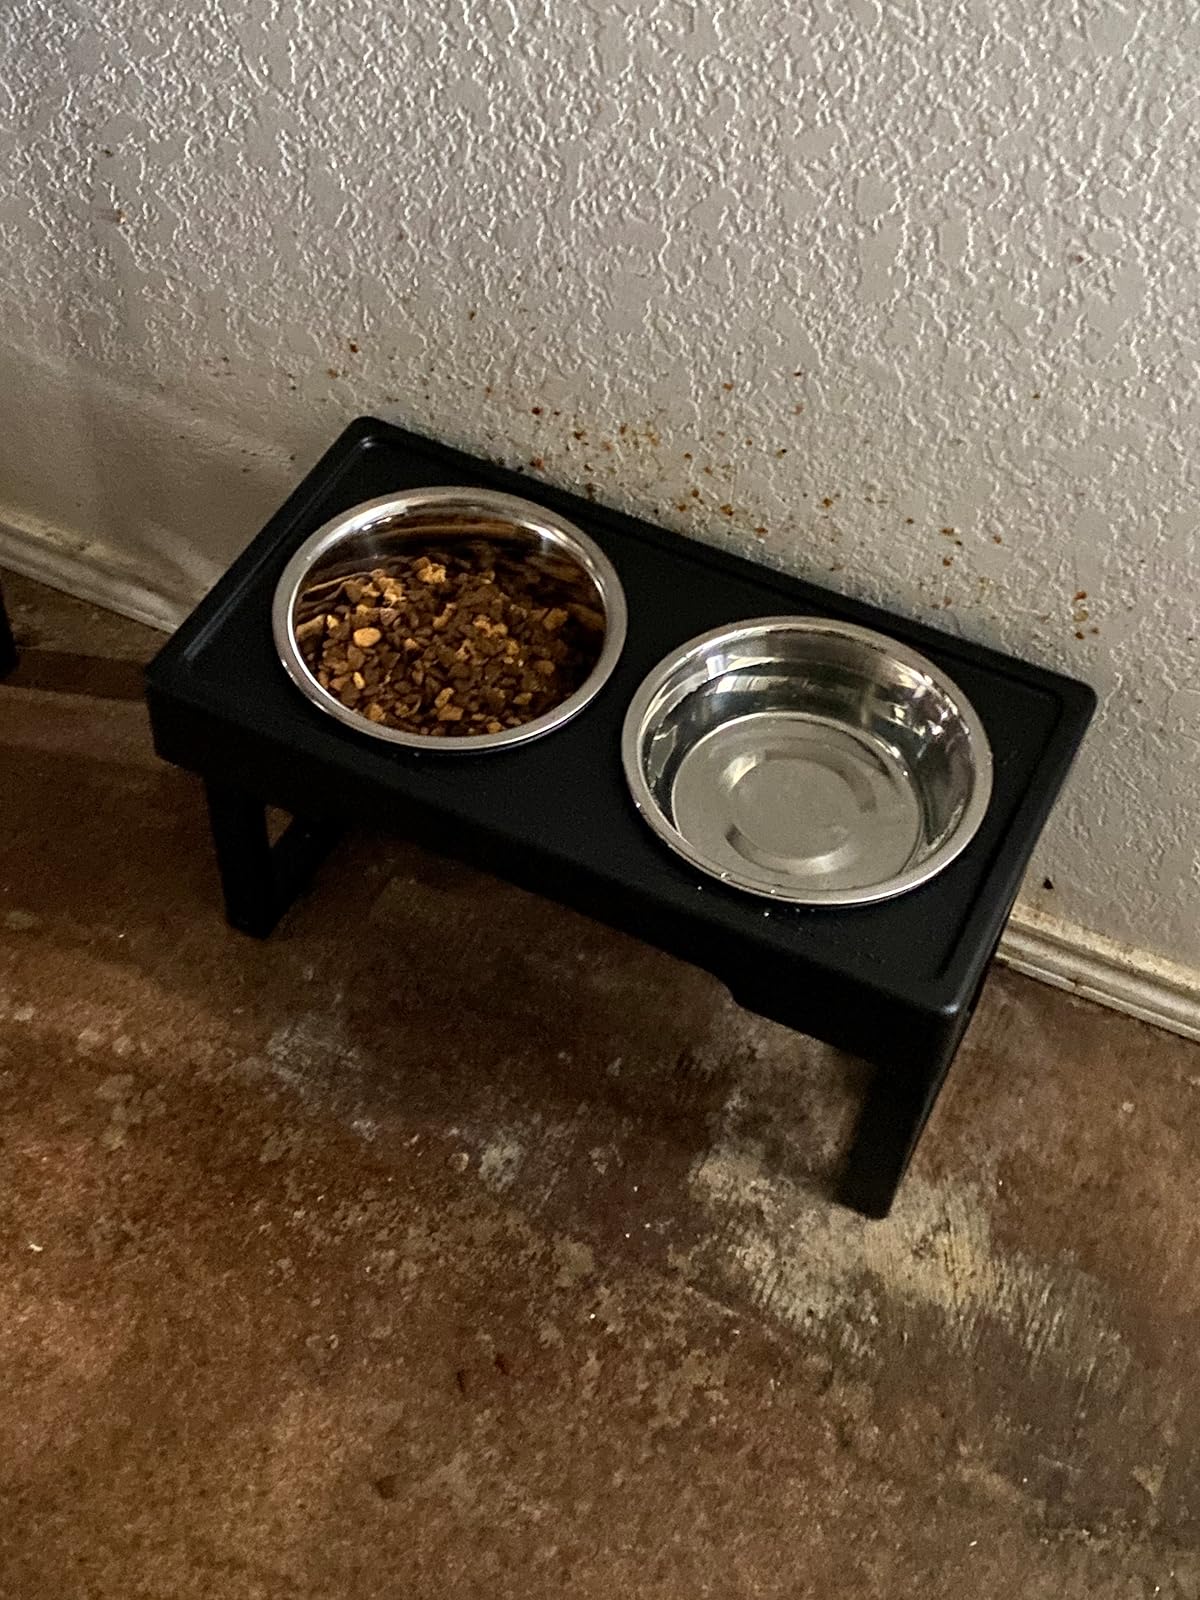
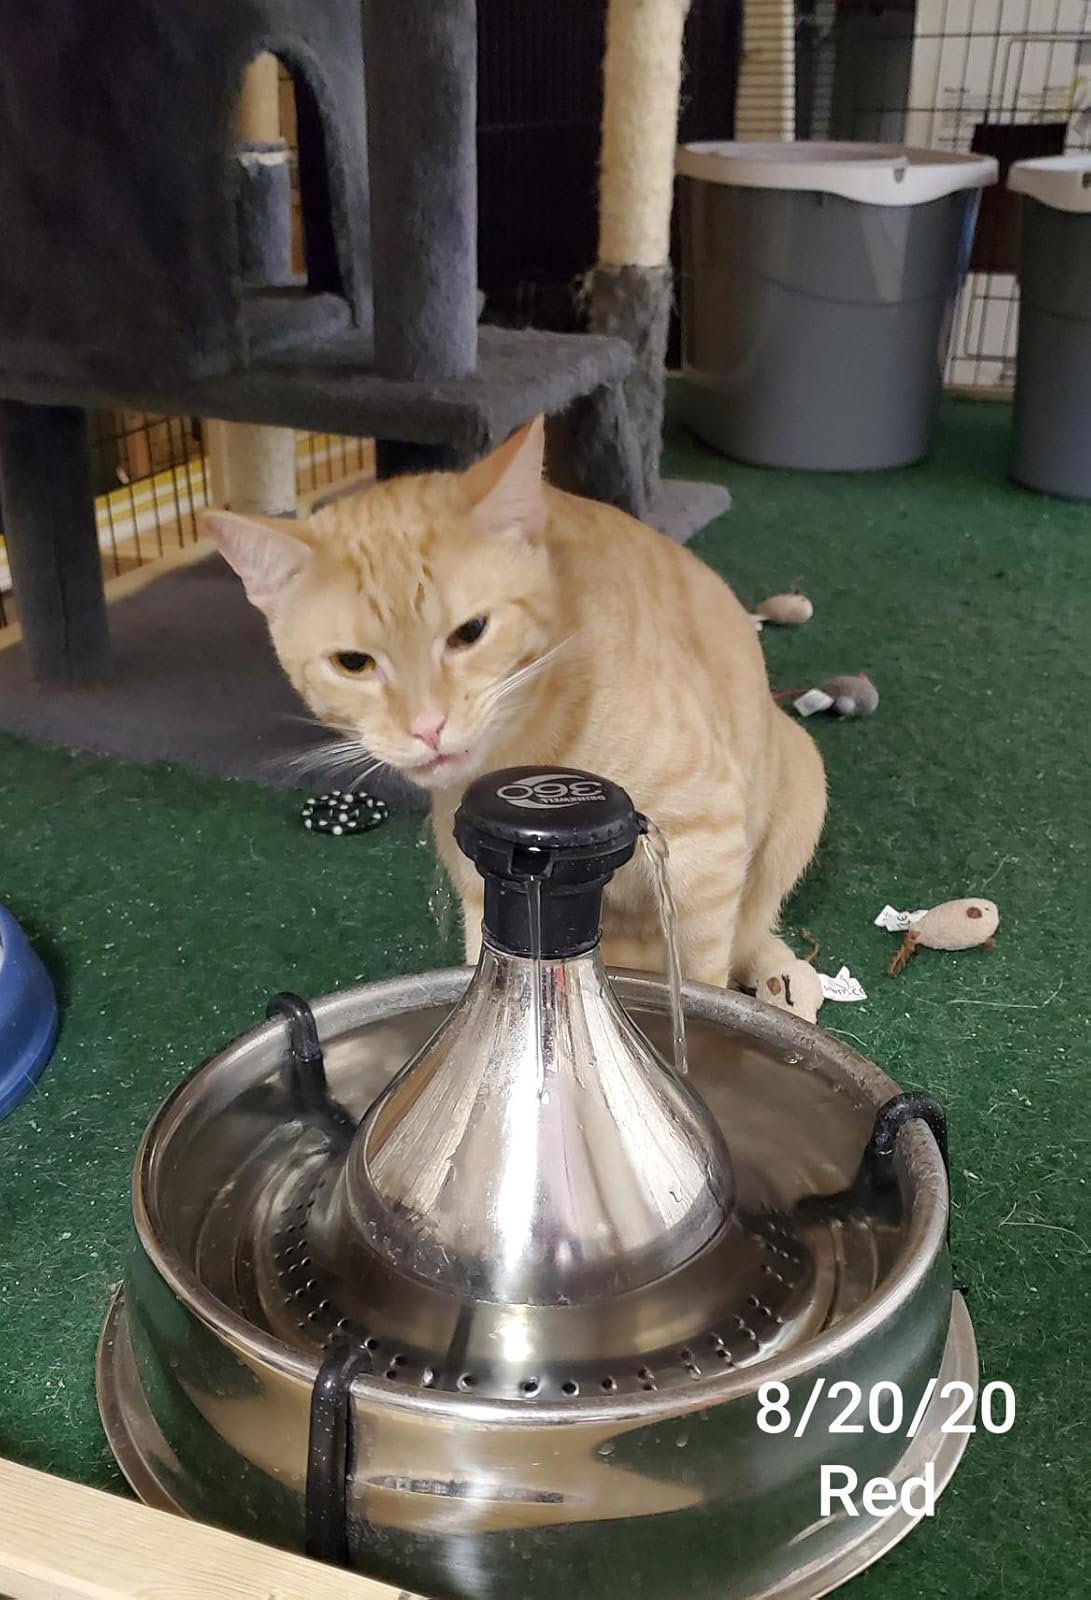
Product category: items_bowl
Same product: no